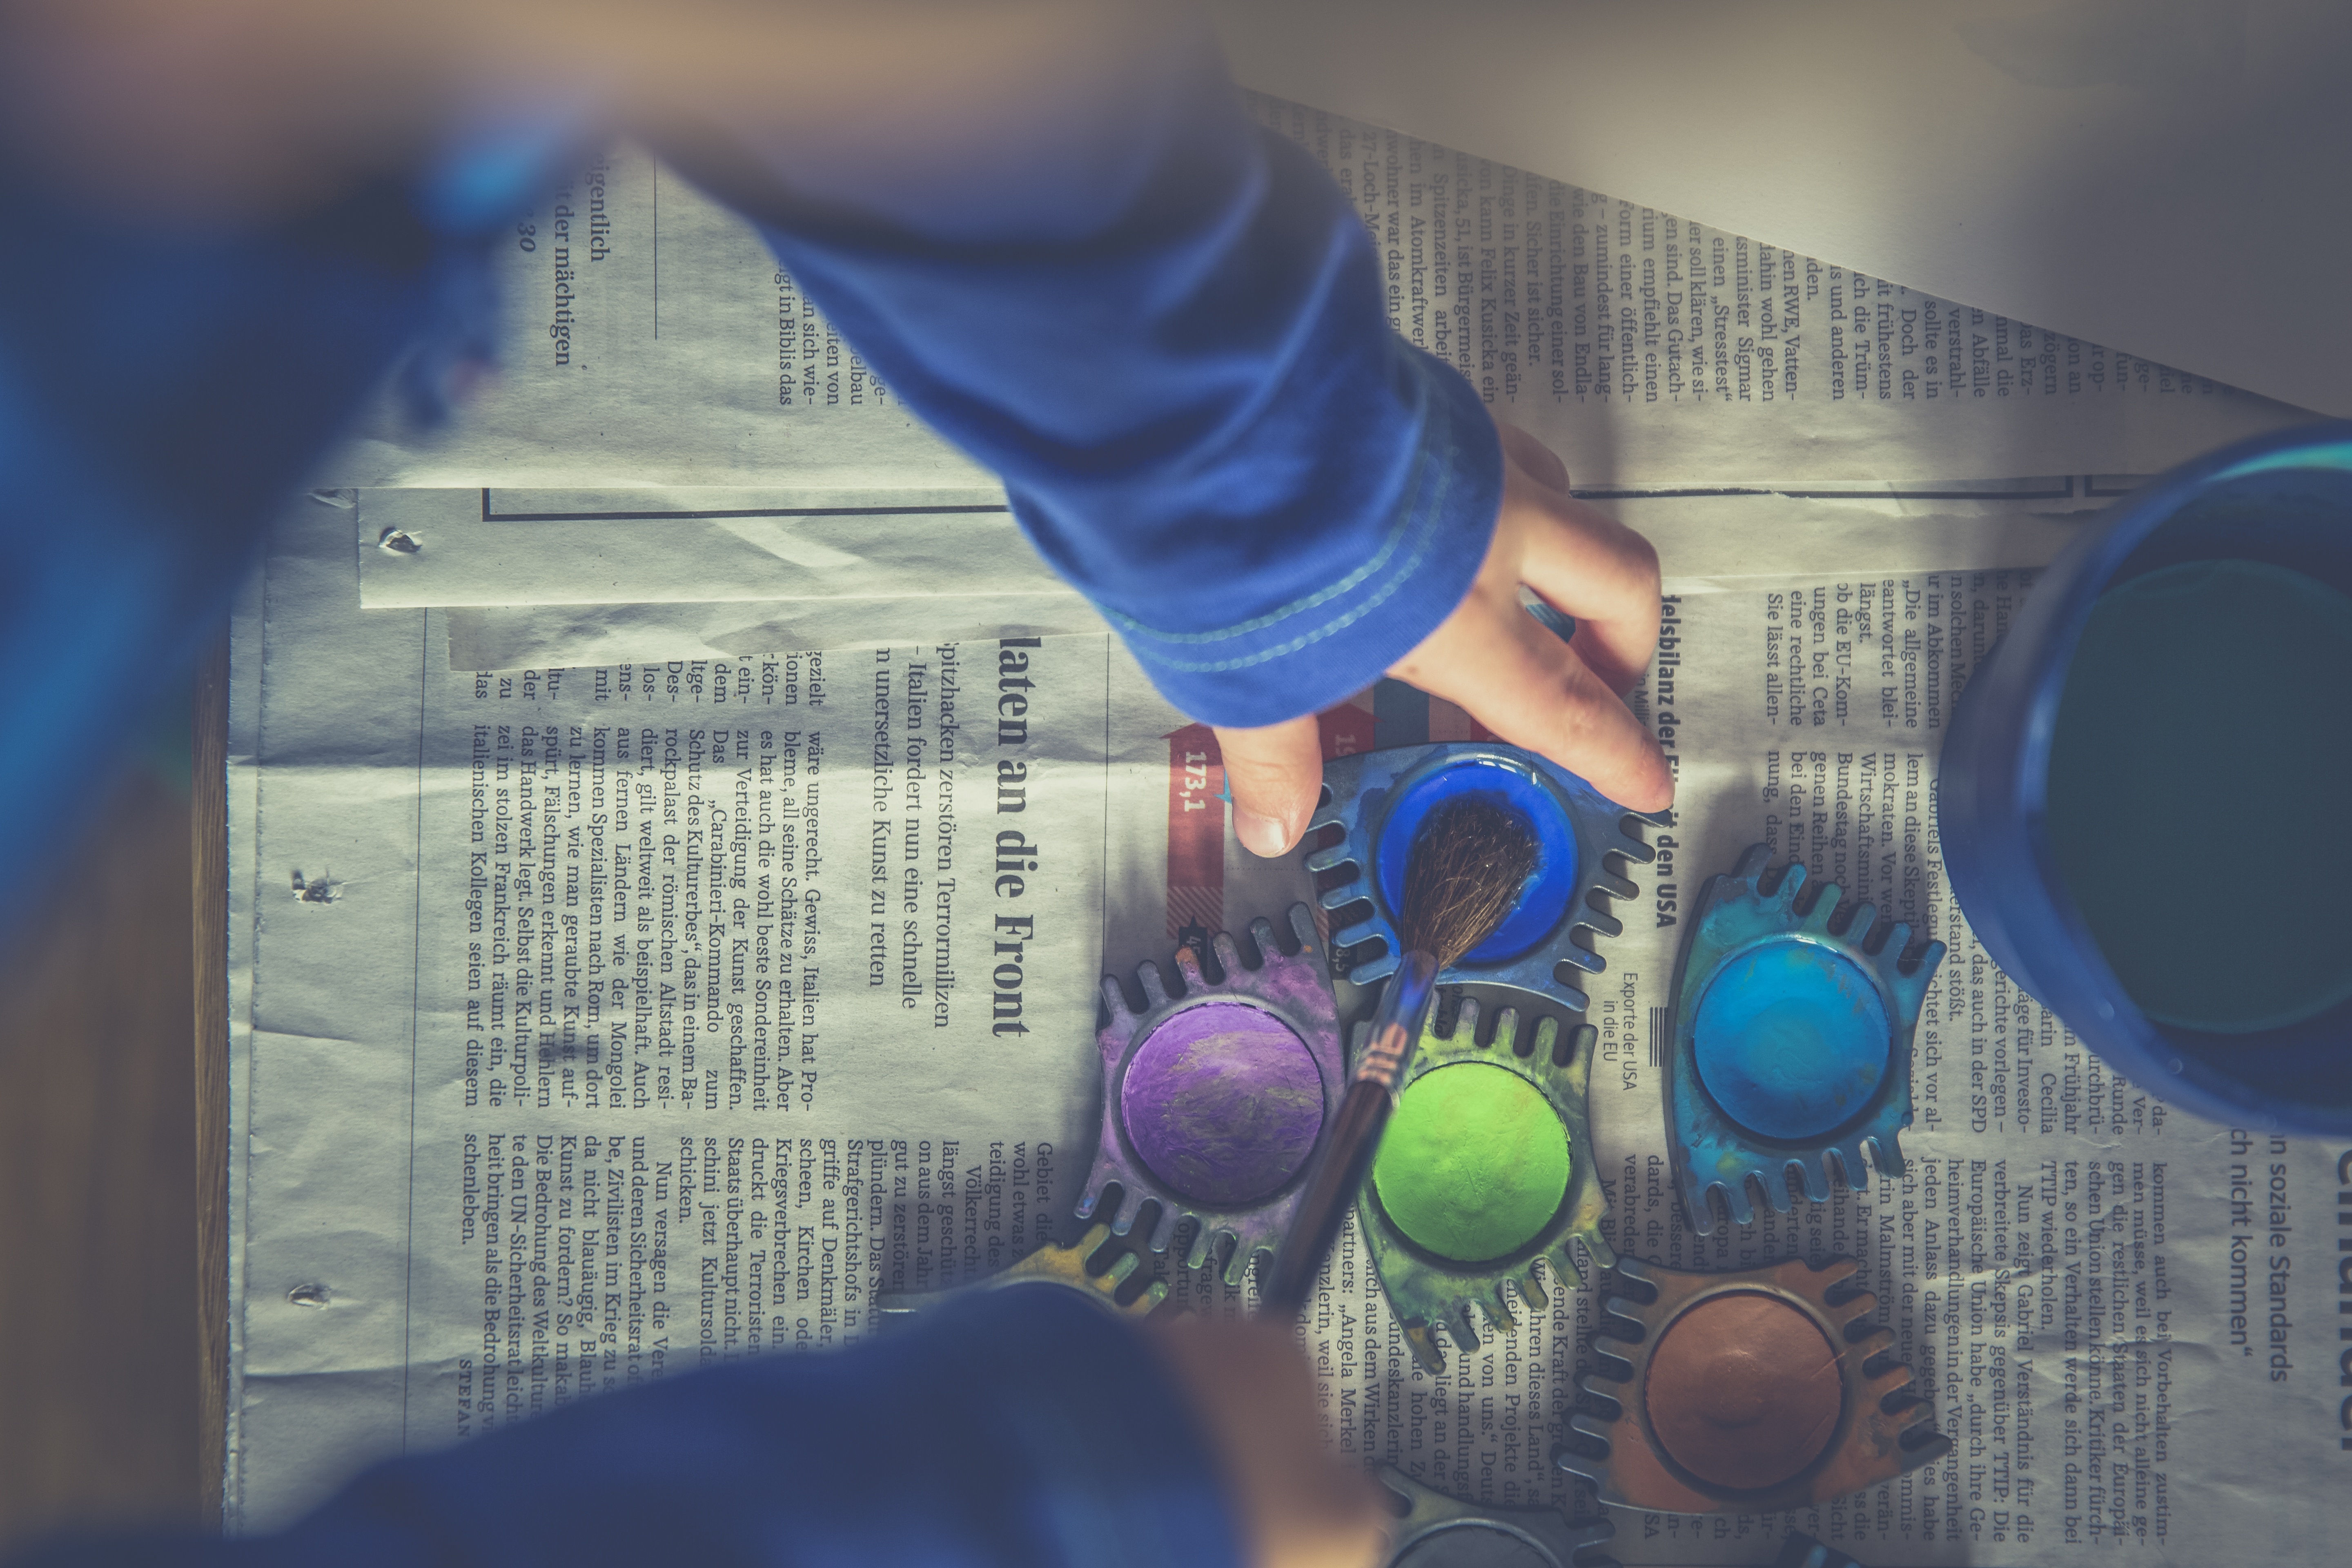
water, creative, brush, green, color, child, paint, blue, colorful, painting, watercolor, close up, painter, kindergarten, course, image, draw, artists, shape, points, screenshot, artistically, nursery school, malkasten, atmosphere of earth, compact disc